Matapédia, Quebec

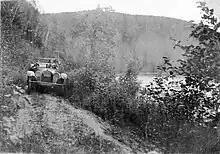
First car to cross the valley between Matapédia and Causapscal in 1914

In 1808, colonization began with the arrival of Loyalists, followed by Scottish settlers in 1828, then Irish settlers in 1850, Acadians in 1860, and French Canadians in 1865. The feat of colonization was no simple act, the entire valley had undergone immense forest fires at the middle of the 19th century, with building woods scarce. According to a commissioned report, a thousand square miles of forest had burned in the 1864 blaze, and even worst, the river had flooded in 1865.